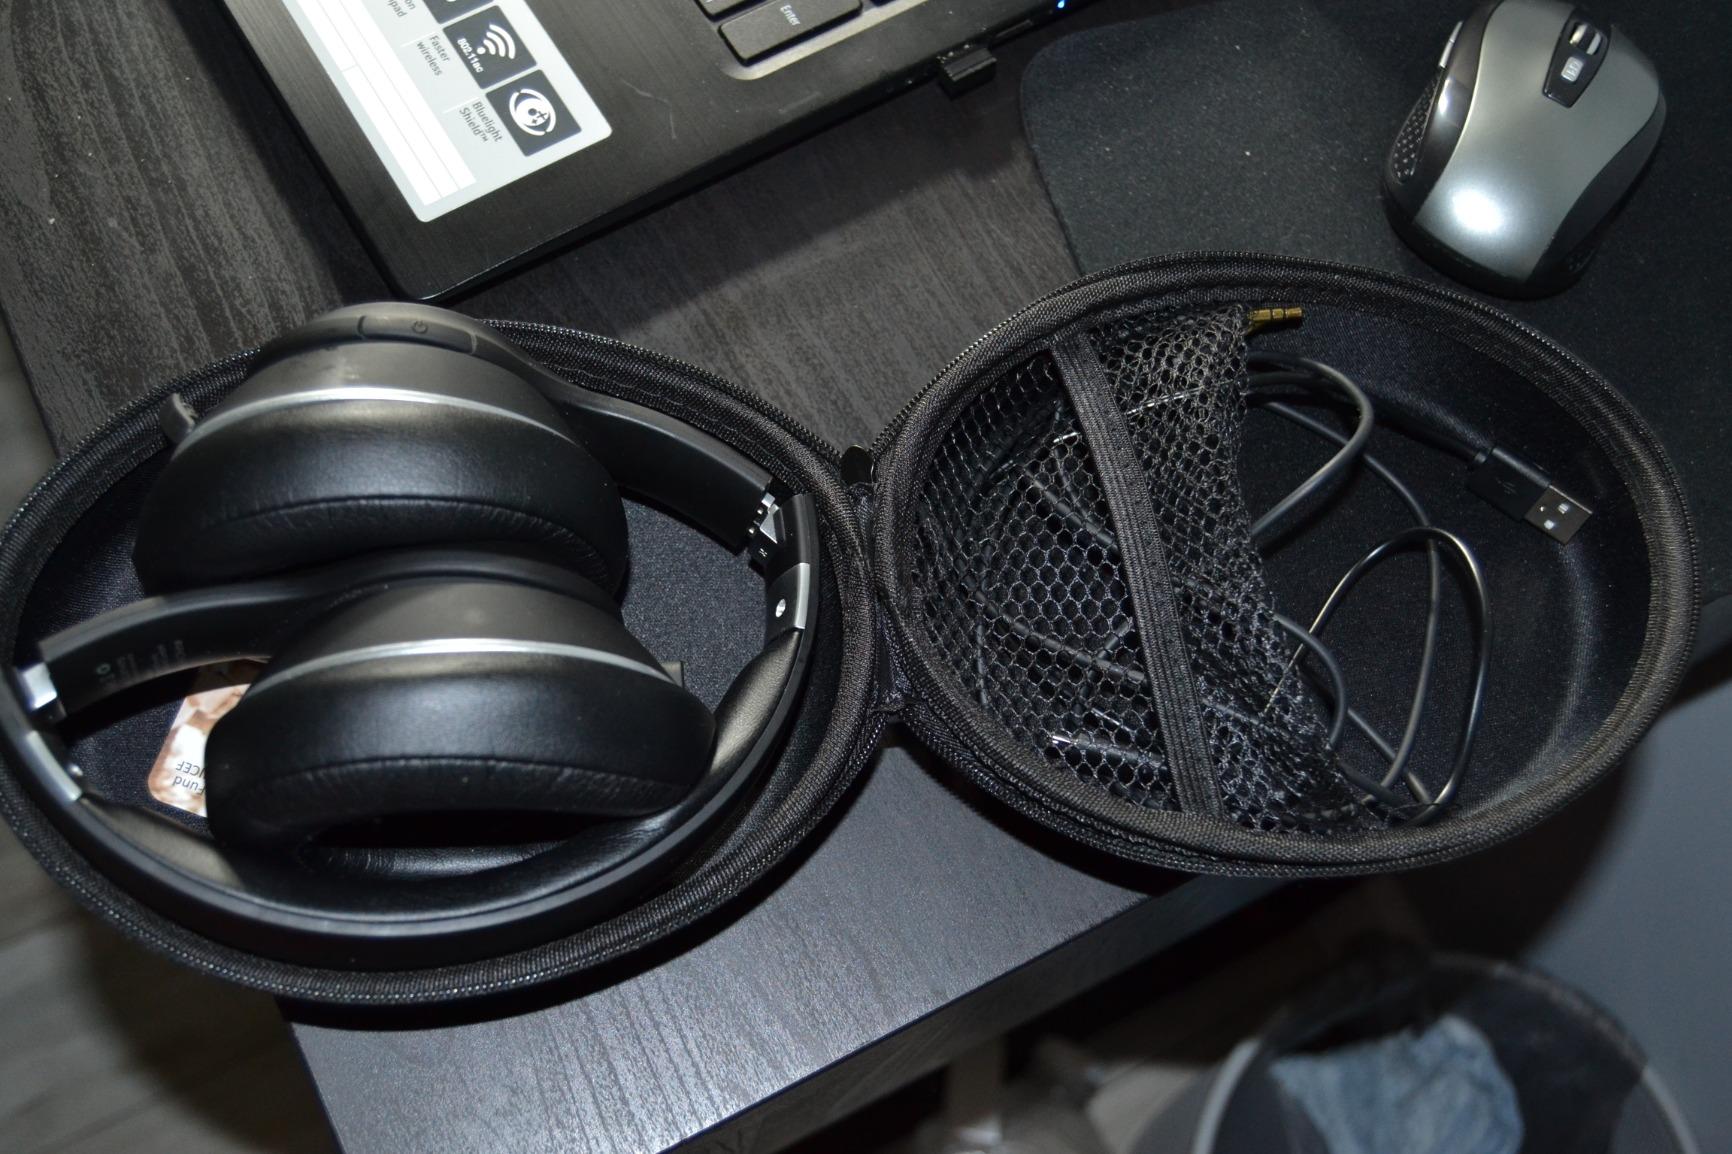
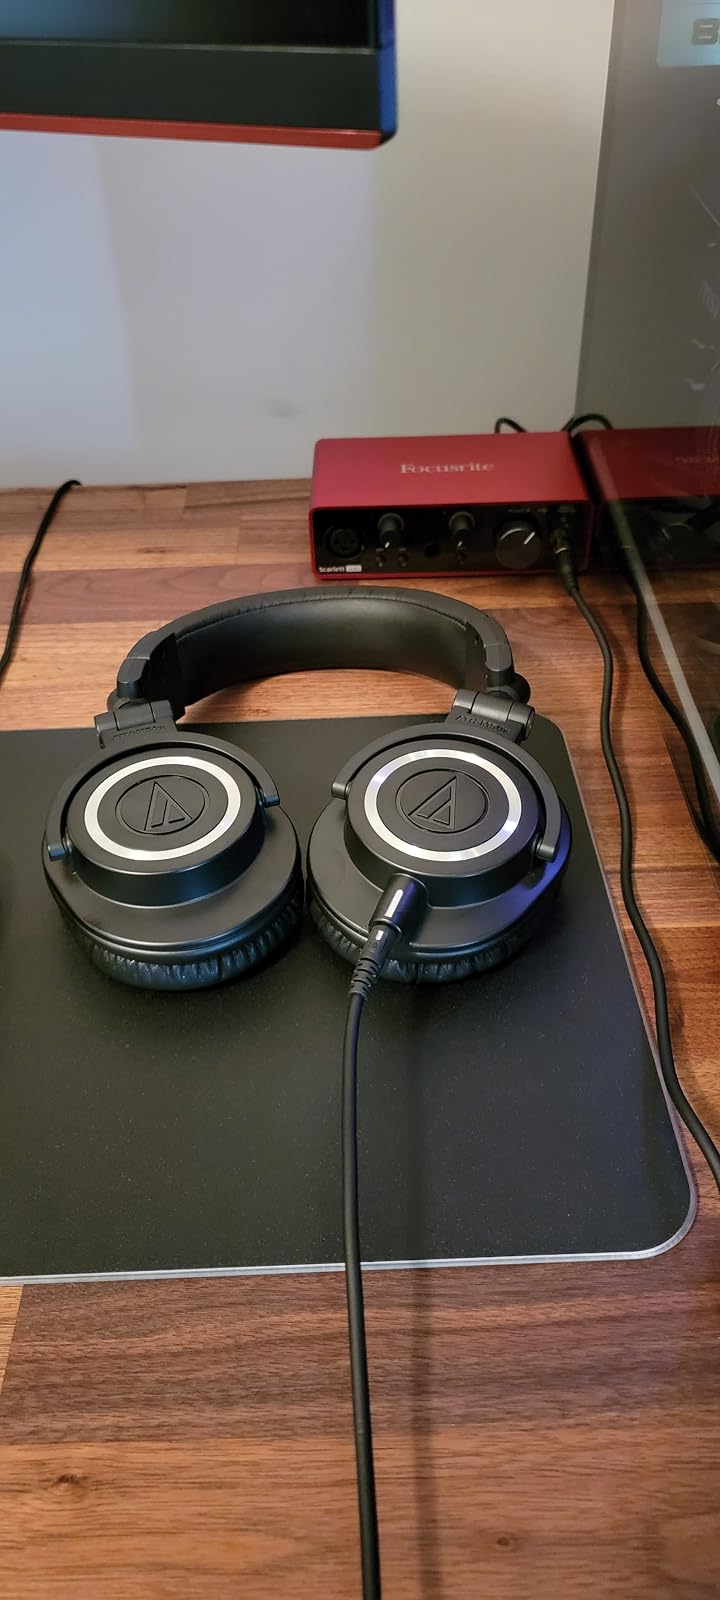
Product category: headphones
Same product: no